Oklahoma State Highway 7

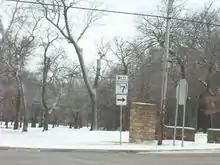
SH-7 shield in Sulphur

State Highway 7 (abbreviated SH-7) is a highway in southern Oklahoma. This lengthy highway connects many towns in Oklahoma's "Little Dixie" area. It runs from Interstate 44 in Lawton to U.S. 69/US-75 in Atoka.